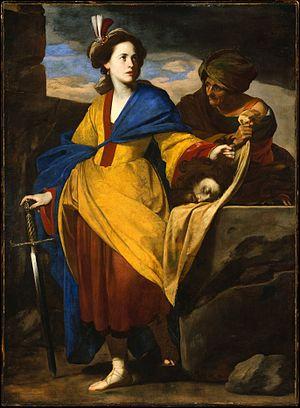
Massimo Stanzione, dit aussi Stanzioni, né à Orta di Atella vers 1585, mort à Naples vers 1656, est un peintre italien.